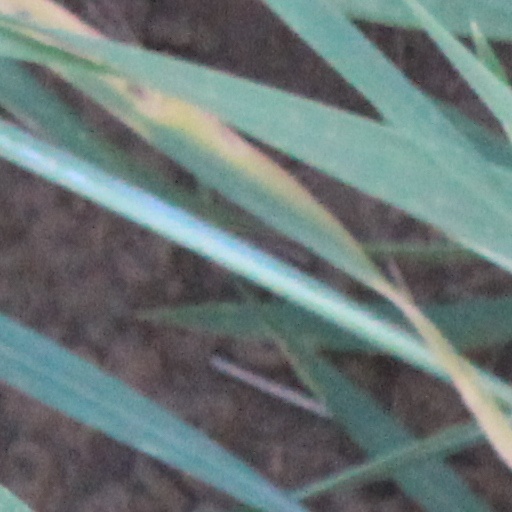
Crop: wheat